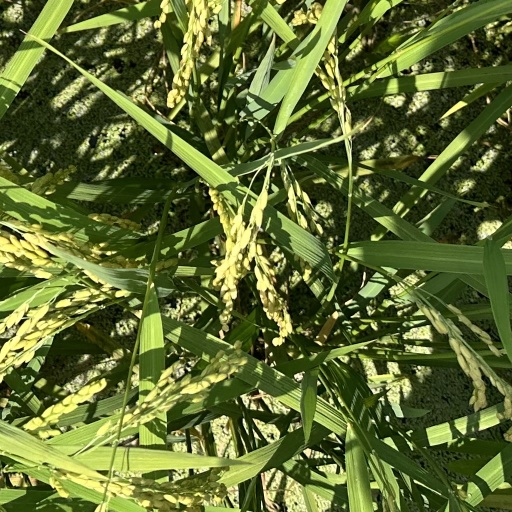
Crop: rice